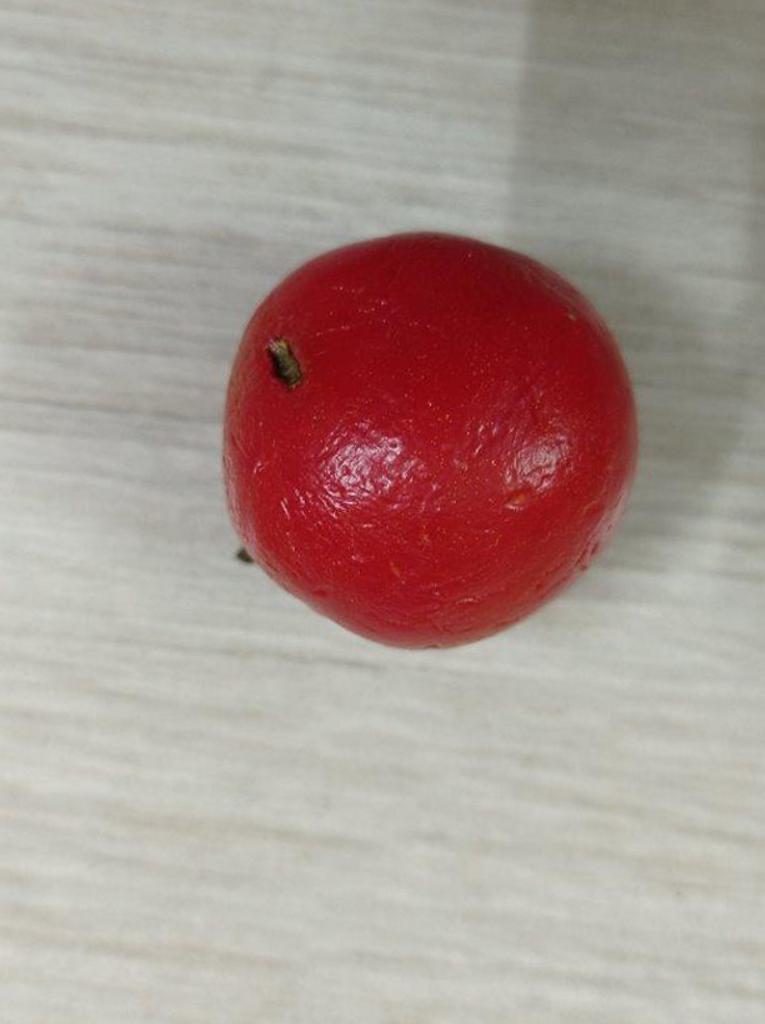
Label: Rotten